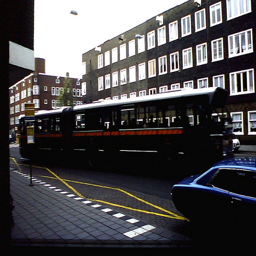
A large city bus driving down a street with tall buildings.
A streetcar stopping on a city street, next to a blue car.
A black trolly is travelling down the road
A trolley is traveling down a busy street.
A trolley rolling through a city street.